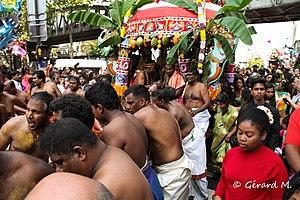
Fête de Ganesh, à Paris, 2017.